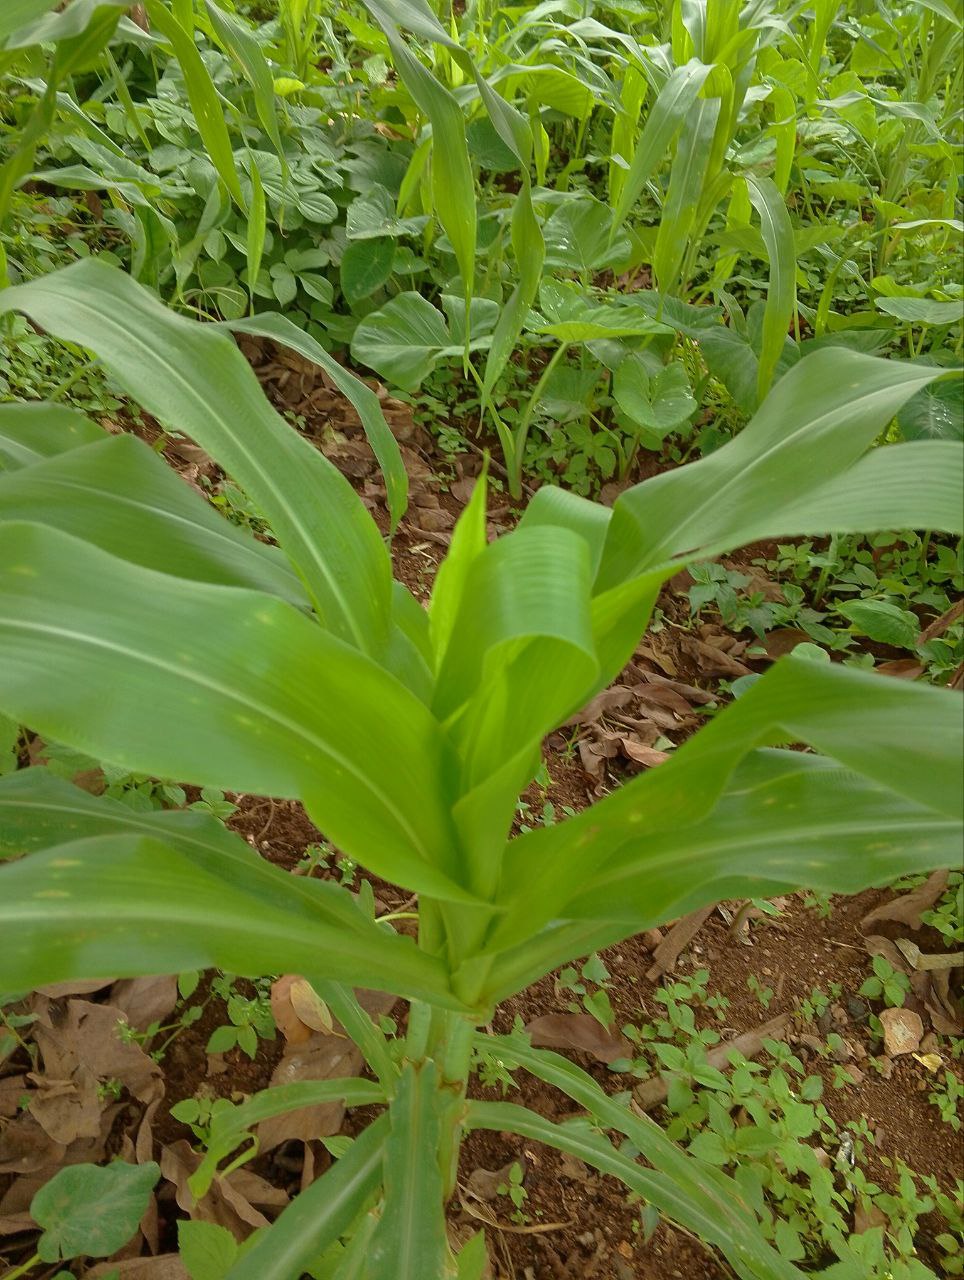
Label: spodoptera_frugiperda